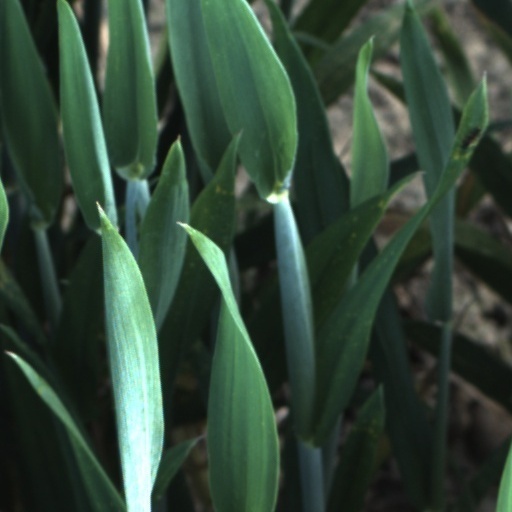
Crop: wheat